Ronnie Bunting

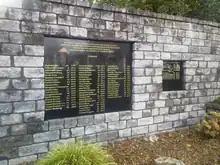
Ronnie Bunting listed, as a civilian, on a roll of honour of republican dead, Springfield Road, Belfast

At about 4:30 a.m. on 15 October 1980, the Buntings were awoken by the sound of banging coming from men with sledgehammers breaking down their door. Within seconds, several gunmen wearing balaclavas stormed the Bunting's home in the Downfine Gardens area of Turf Lodge. They shot Bunting, his wife Suzanne and another INLA man and ex-member of the Red Republican Party, Noel Lyttle, who had been staying there after his recent release from detention. According to "The Guardian" report by David Beresford,